Gargoyles the Movie: The Heroes Awaken

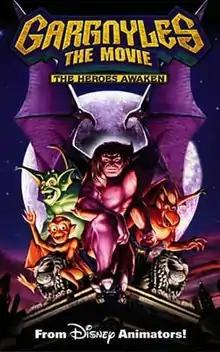

Gargoyles the Movie: The Heroes Awaken is a 1995 animated fantasy film produced by Walt Disney Television Animation. The film is actually the five-episode pilot ("Awakening") of the animated television series "Gargoyles" edited into one long feature film, being roughly 92 minutes in length. As a result, numerous scenes from the original broadcast episodes were cut due to time constraints. In addition, a number of scenes were also moved around and some dialogue was changed. The episodes were produced and aired in 1994, and the film was released to laserdisc and VHS in February 1995 and featured an interactive VHS/LD board game. The pilot episodes have been released to DVD as part of "Gargoyles": Season 1.